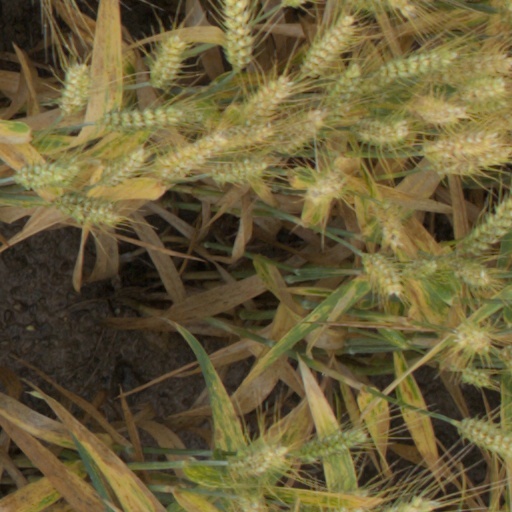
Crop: wheat